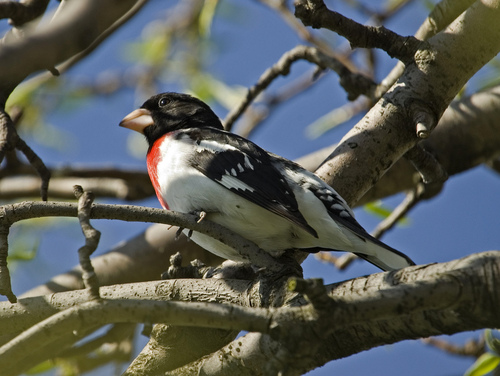
a small black headed bird with beige bill, as well as a white and red breast.
this bird has a black crown, a small bill, and a red breast with a white belly
this is a black and white bird that has red on its breast and its head is completely black.
this small black and white bird has a large red marking on its breast.
this is a bird with black and white wingbars and a white belly with a pink billa small bird with a black head, face and nape, red throat, and white vent
this bird is small, has a white belly, black wings, with 1 white wingbar, a patch of red on its throat, and a short bill.
this bird has a red chest, black and white secondaries and a white vent.
this bird is white with black and has a very short beak.
a short white breasted bird with a black nape and short billed bird
Species: Rose Breasted Grosbeak